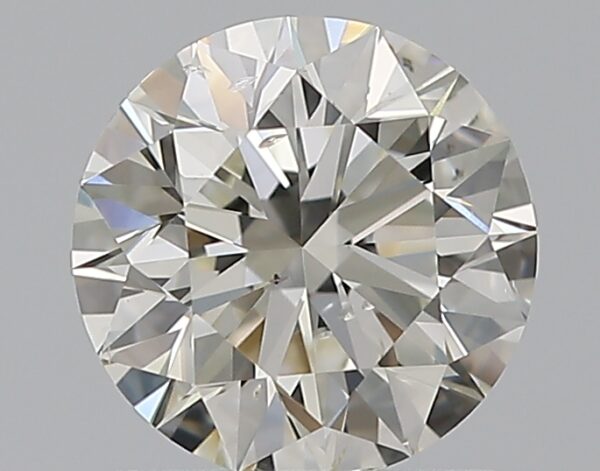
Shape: round
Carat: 1
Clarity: SI1
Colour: J
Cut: EX
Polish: EX
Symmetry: EX
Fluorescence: N
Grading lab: GIA
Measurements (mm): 6.35 x 6.39 x 3.98